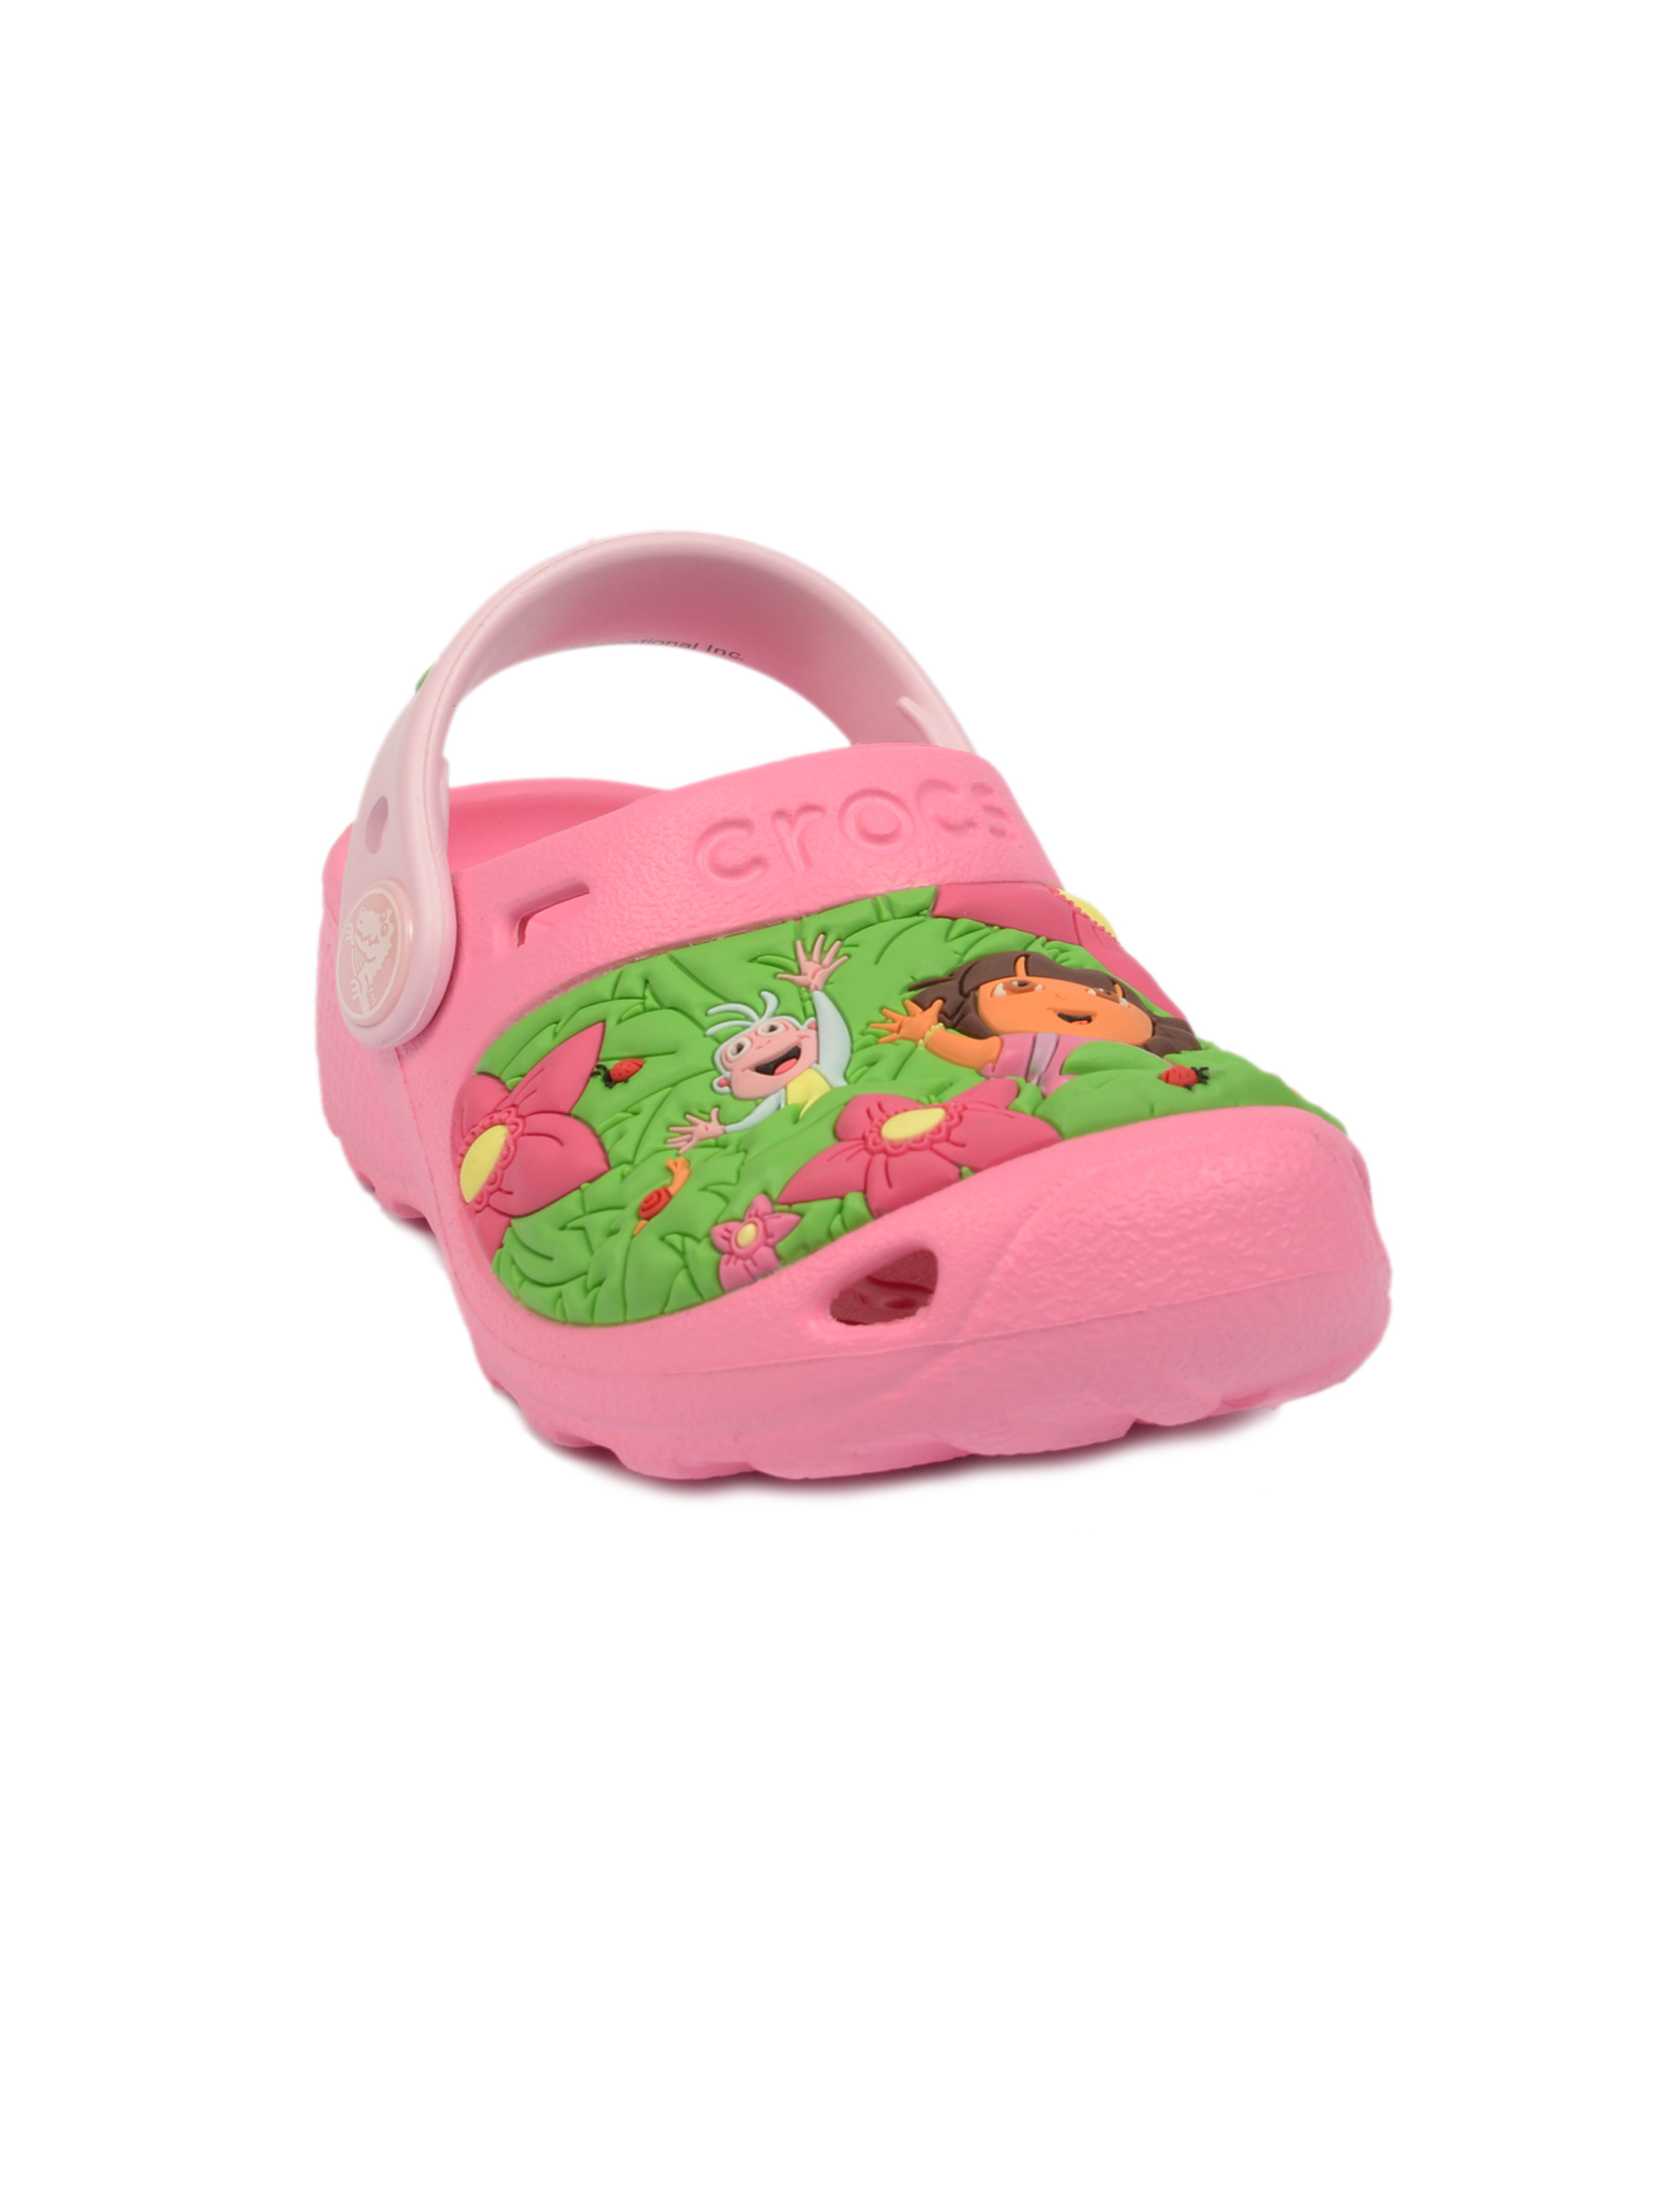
Crocs Dora Boots Pink Sandals
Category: Footwear / Sandal / Sandals
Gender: Women
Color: Pink
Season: Fall 2011
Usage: Casual